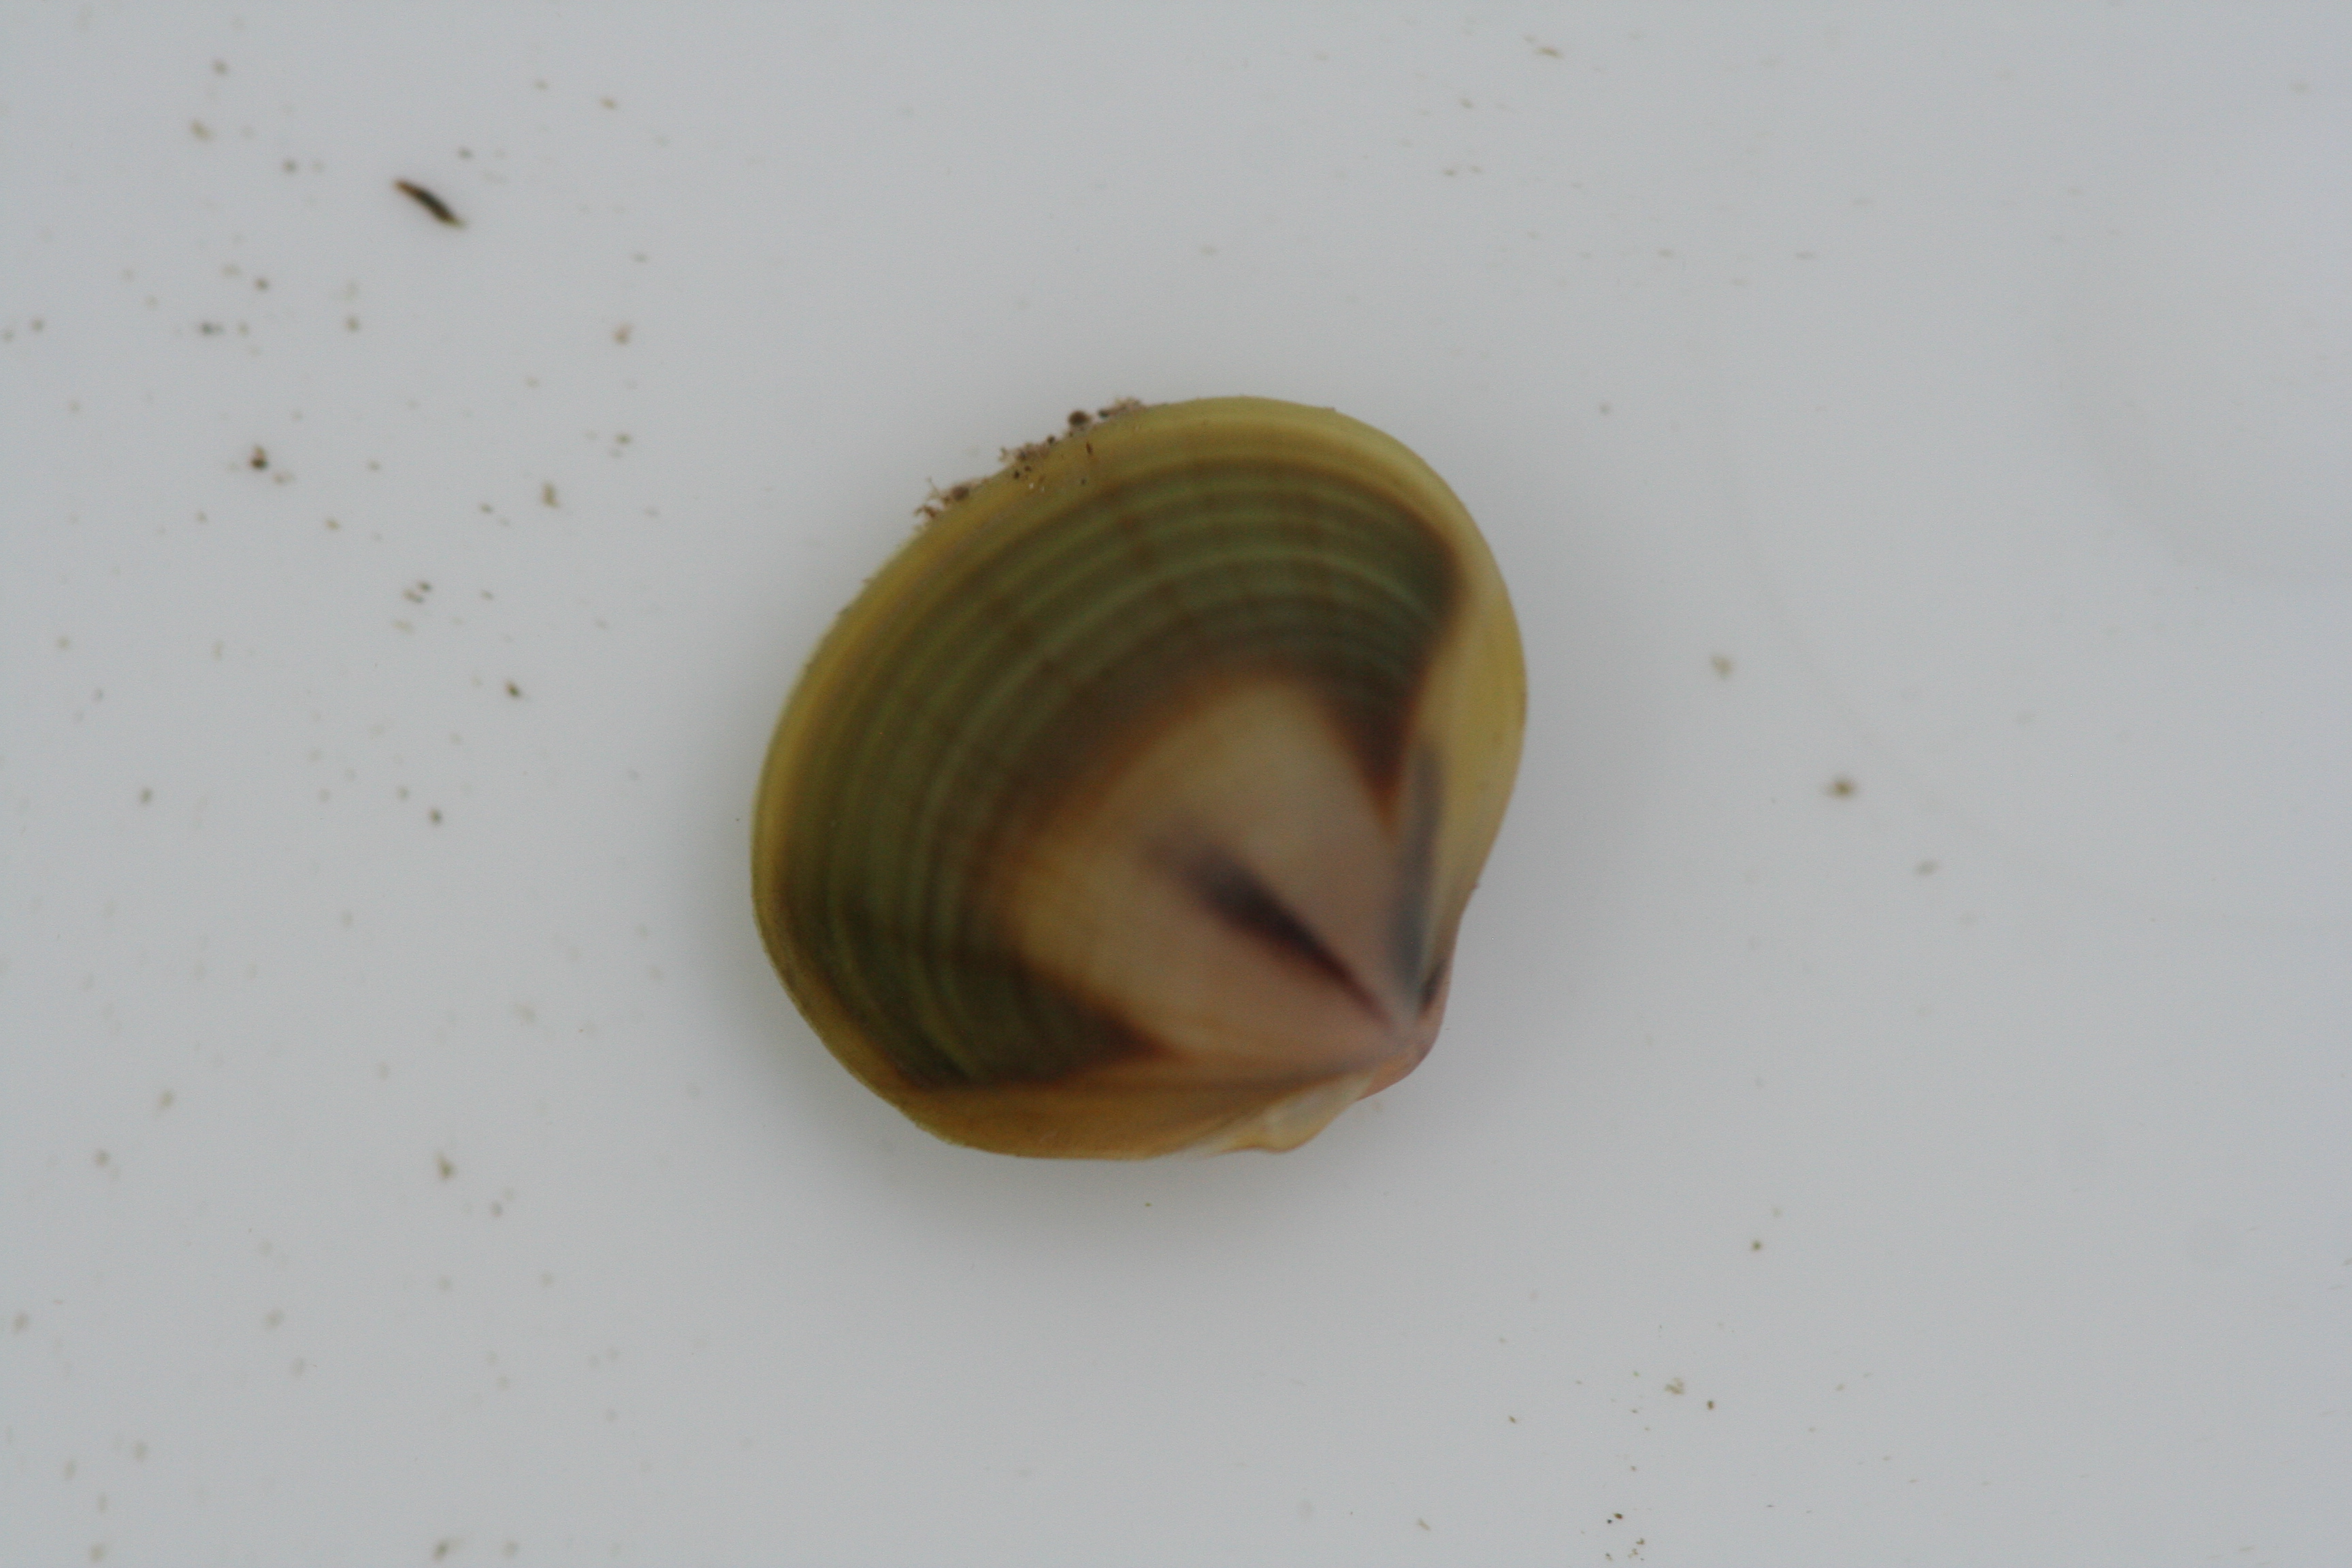
Macroinvertebrate group: snails_clams_mussels